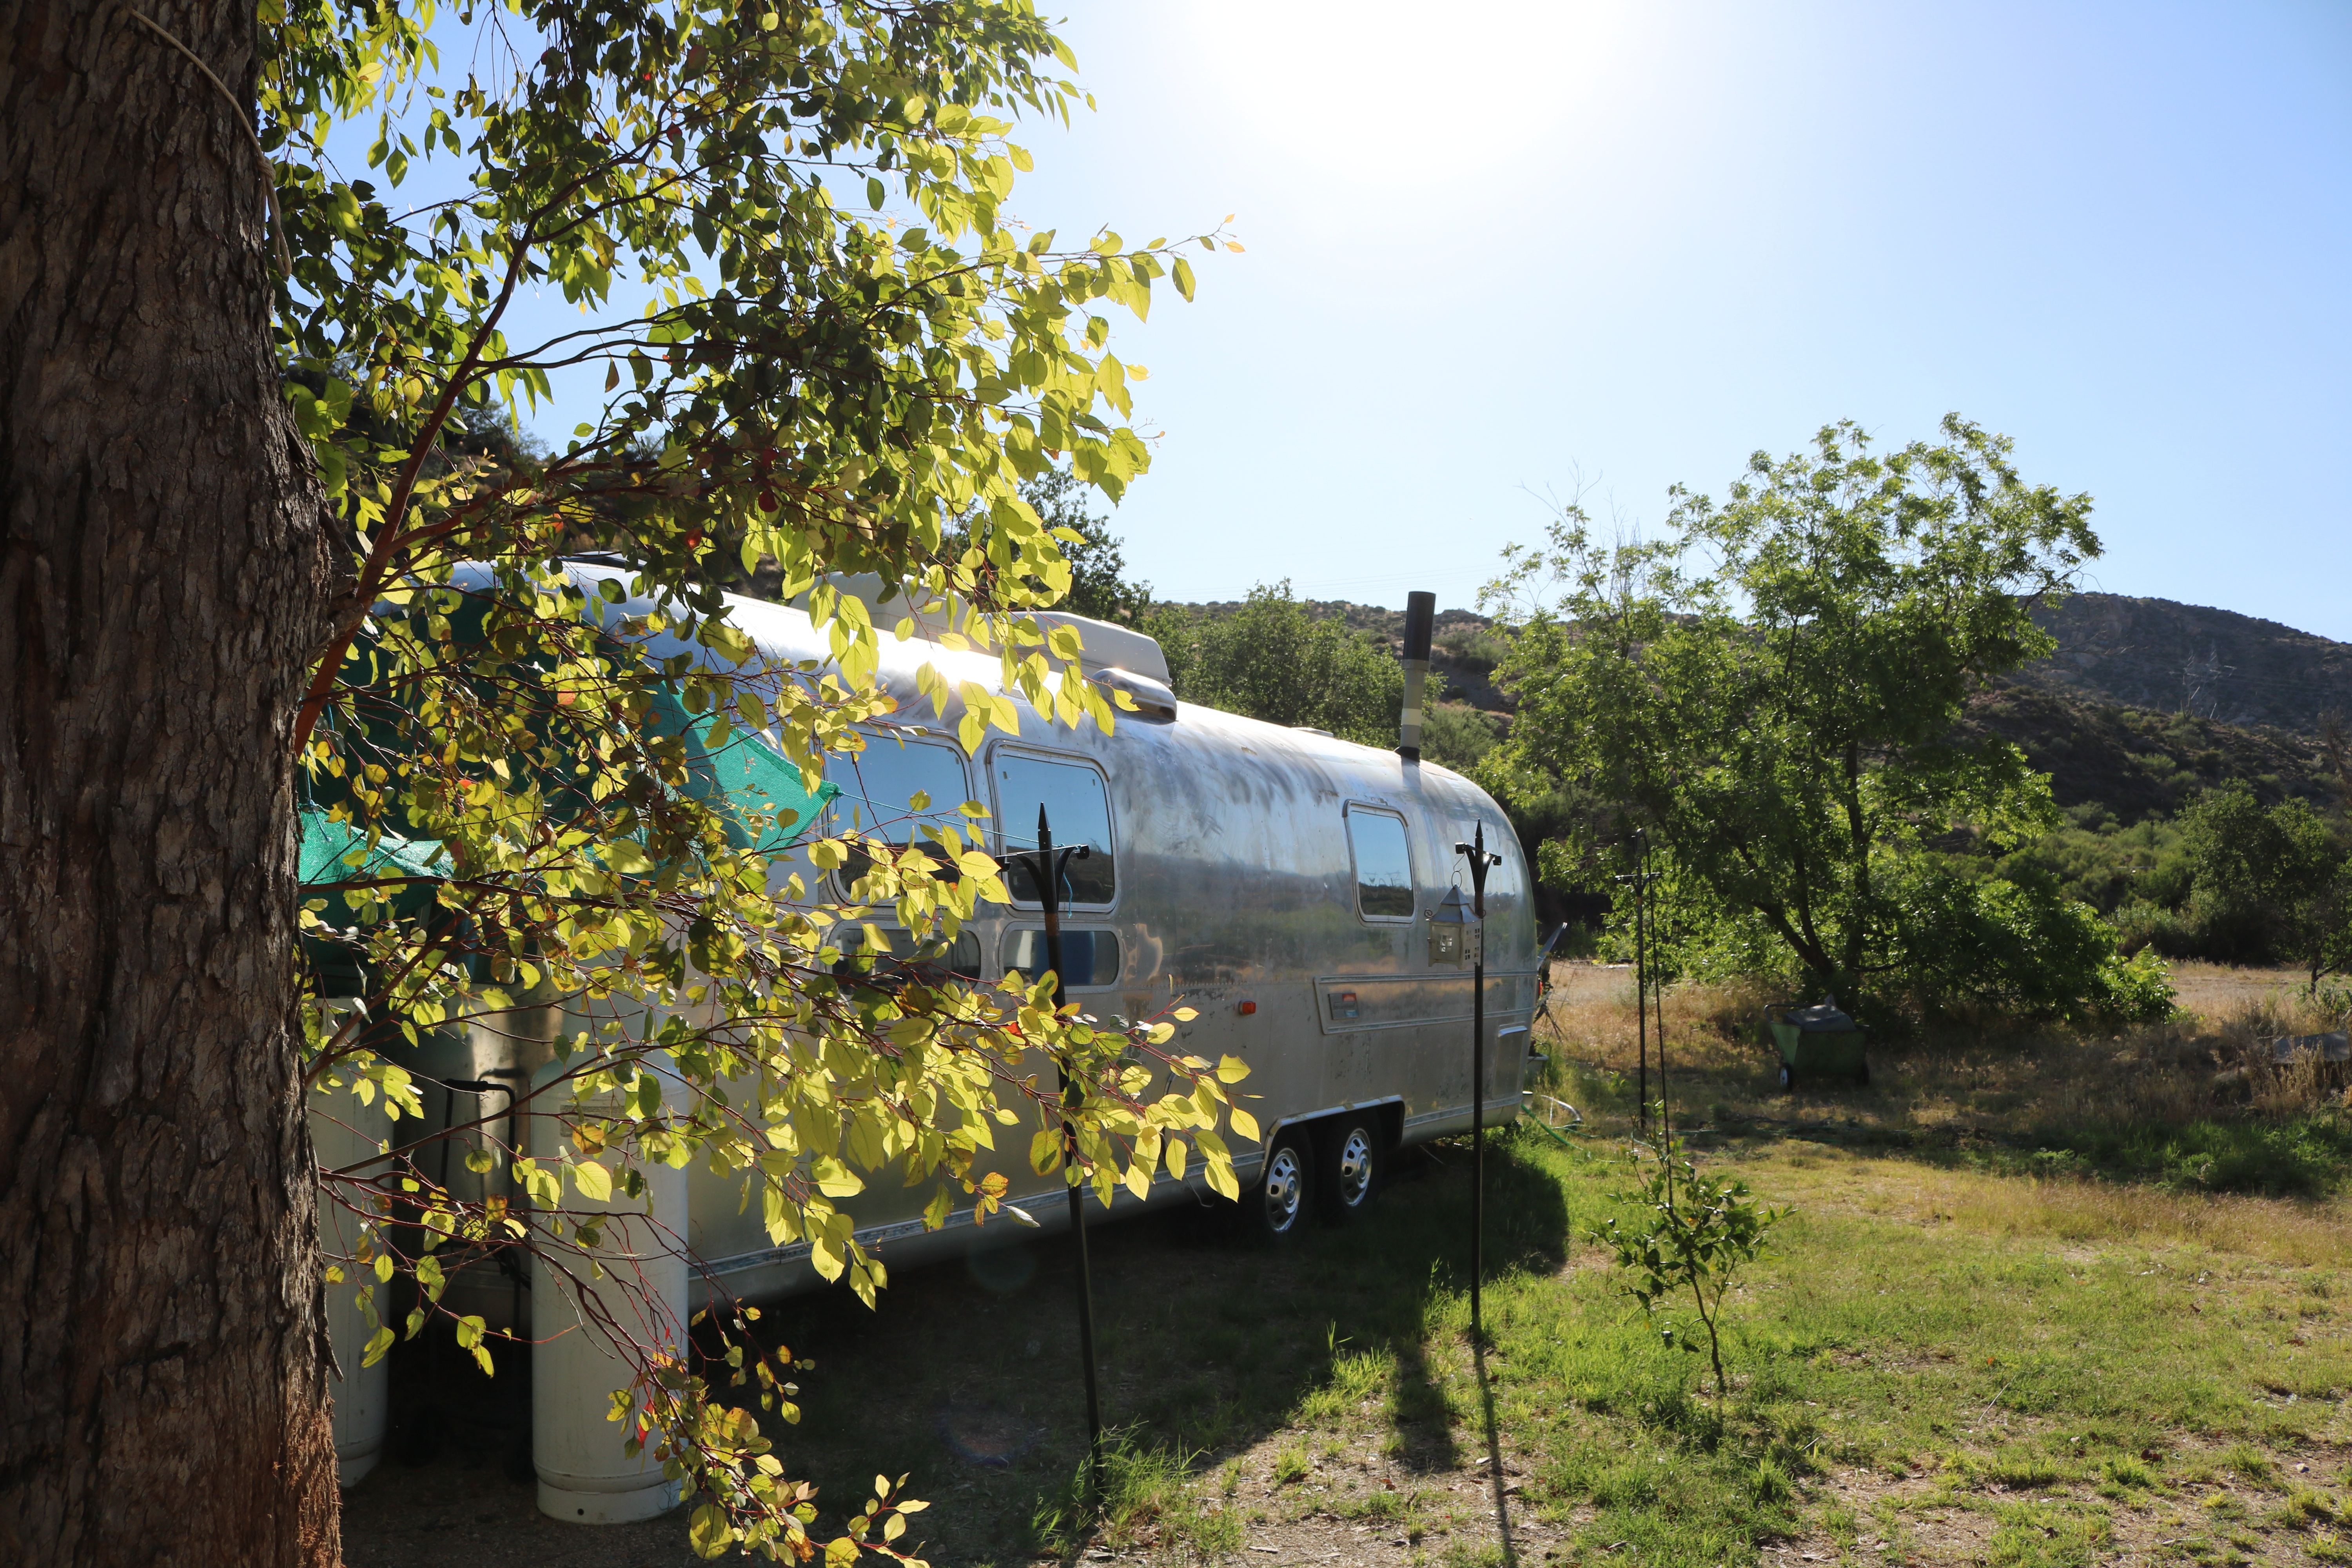
tree, farm, flower, transport, vehicle, waterway, rural area